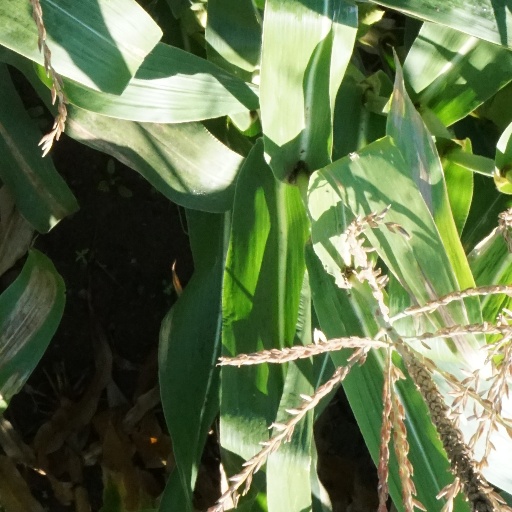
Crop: maize; corn